All About Love (2006 film)

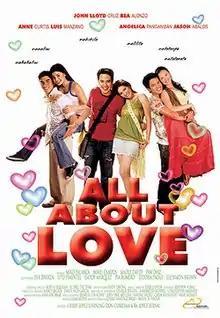
All About Love Film Poster

All About Love is a 2006 Filipino romantic drama film directed by Joyce E. Bernal, Don Cuaresma, and Jerry Lopez Sineneng. It was released under Star Cinema. John Lloyd Cruz won the 2007 Luna Award for Best Actor, handed out by the Film Academy of the Philippines, for his performance in the film.